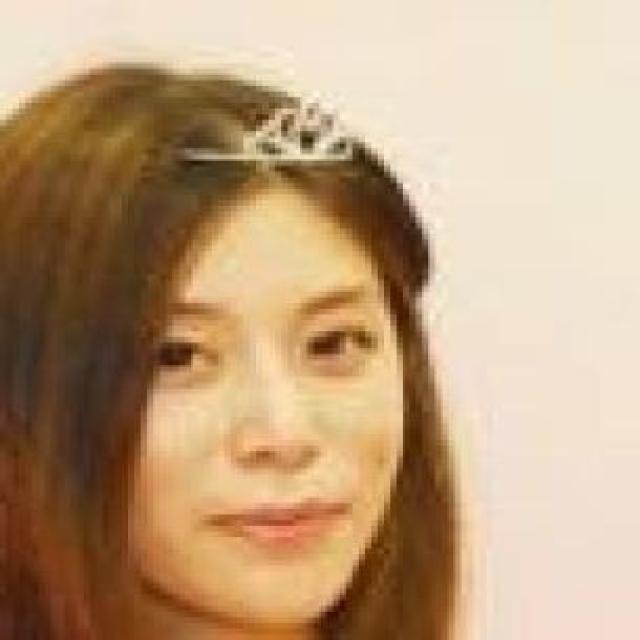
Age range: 21-44